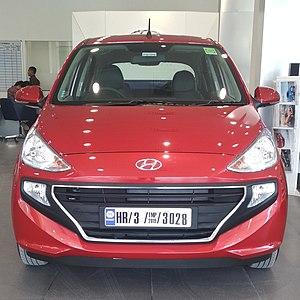
La Hyundai Santro est une citadine produite par le constructeur sud-coréen Hyundai entre 1998 et 2014, et encore, exclusivement en Inde, depuis 2018. La nom de "Santro" a été appliquée lors de sa première et deuxième génération au modèle Atos Prime, tandis que la troisième génération est un modèle à part.